The Thumb

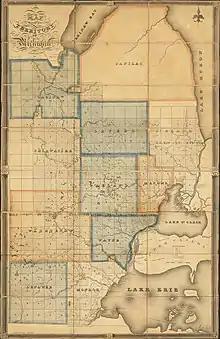
"Map of the Surveyed Part of the Territory of Michigan" by Orange Risdon, 1825, showing an early, larger incarnation of Sanilac County, most of which had not yet been surveyed

Huron County is located at the tip of the Thumb. The county is surrounded on three sides by water – Saginaw Bay and Lake Huron, and has over of shoreline, from White Rock on Lake Huron to Sebewaing on Saginaw Bay, and more shoreline parks than any other county in the state.